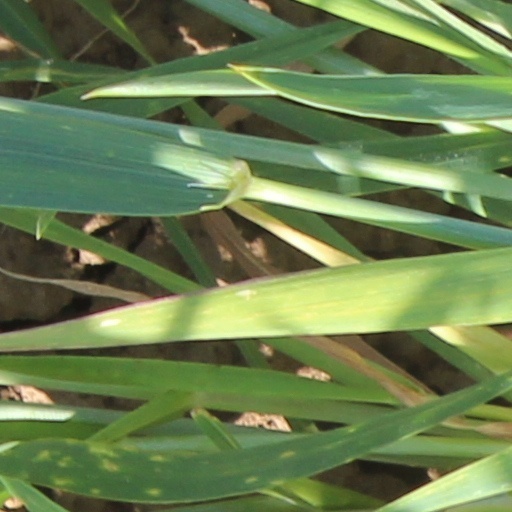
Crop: wheat